Ali Mema

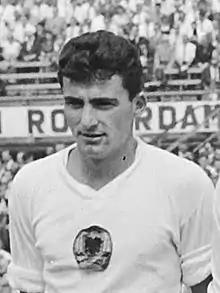

Ali Mema (1 February 1943 – 26 March 2019) was an Albanian professional footballer who played as a midfielder. He played for 17 Nëntori Tirana for the majority of his career as well as the Albania national team, whom he earned 14 senior caps with.